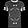
Label: T - shirt / top